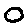
Label: 0